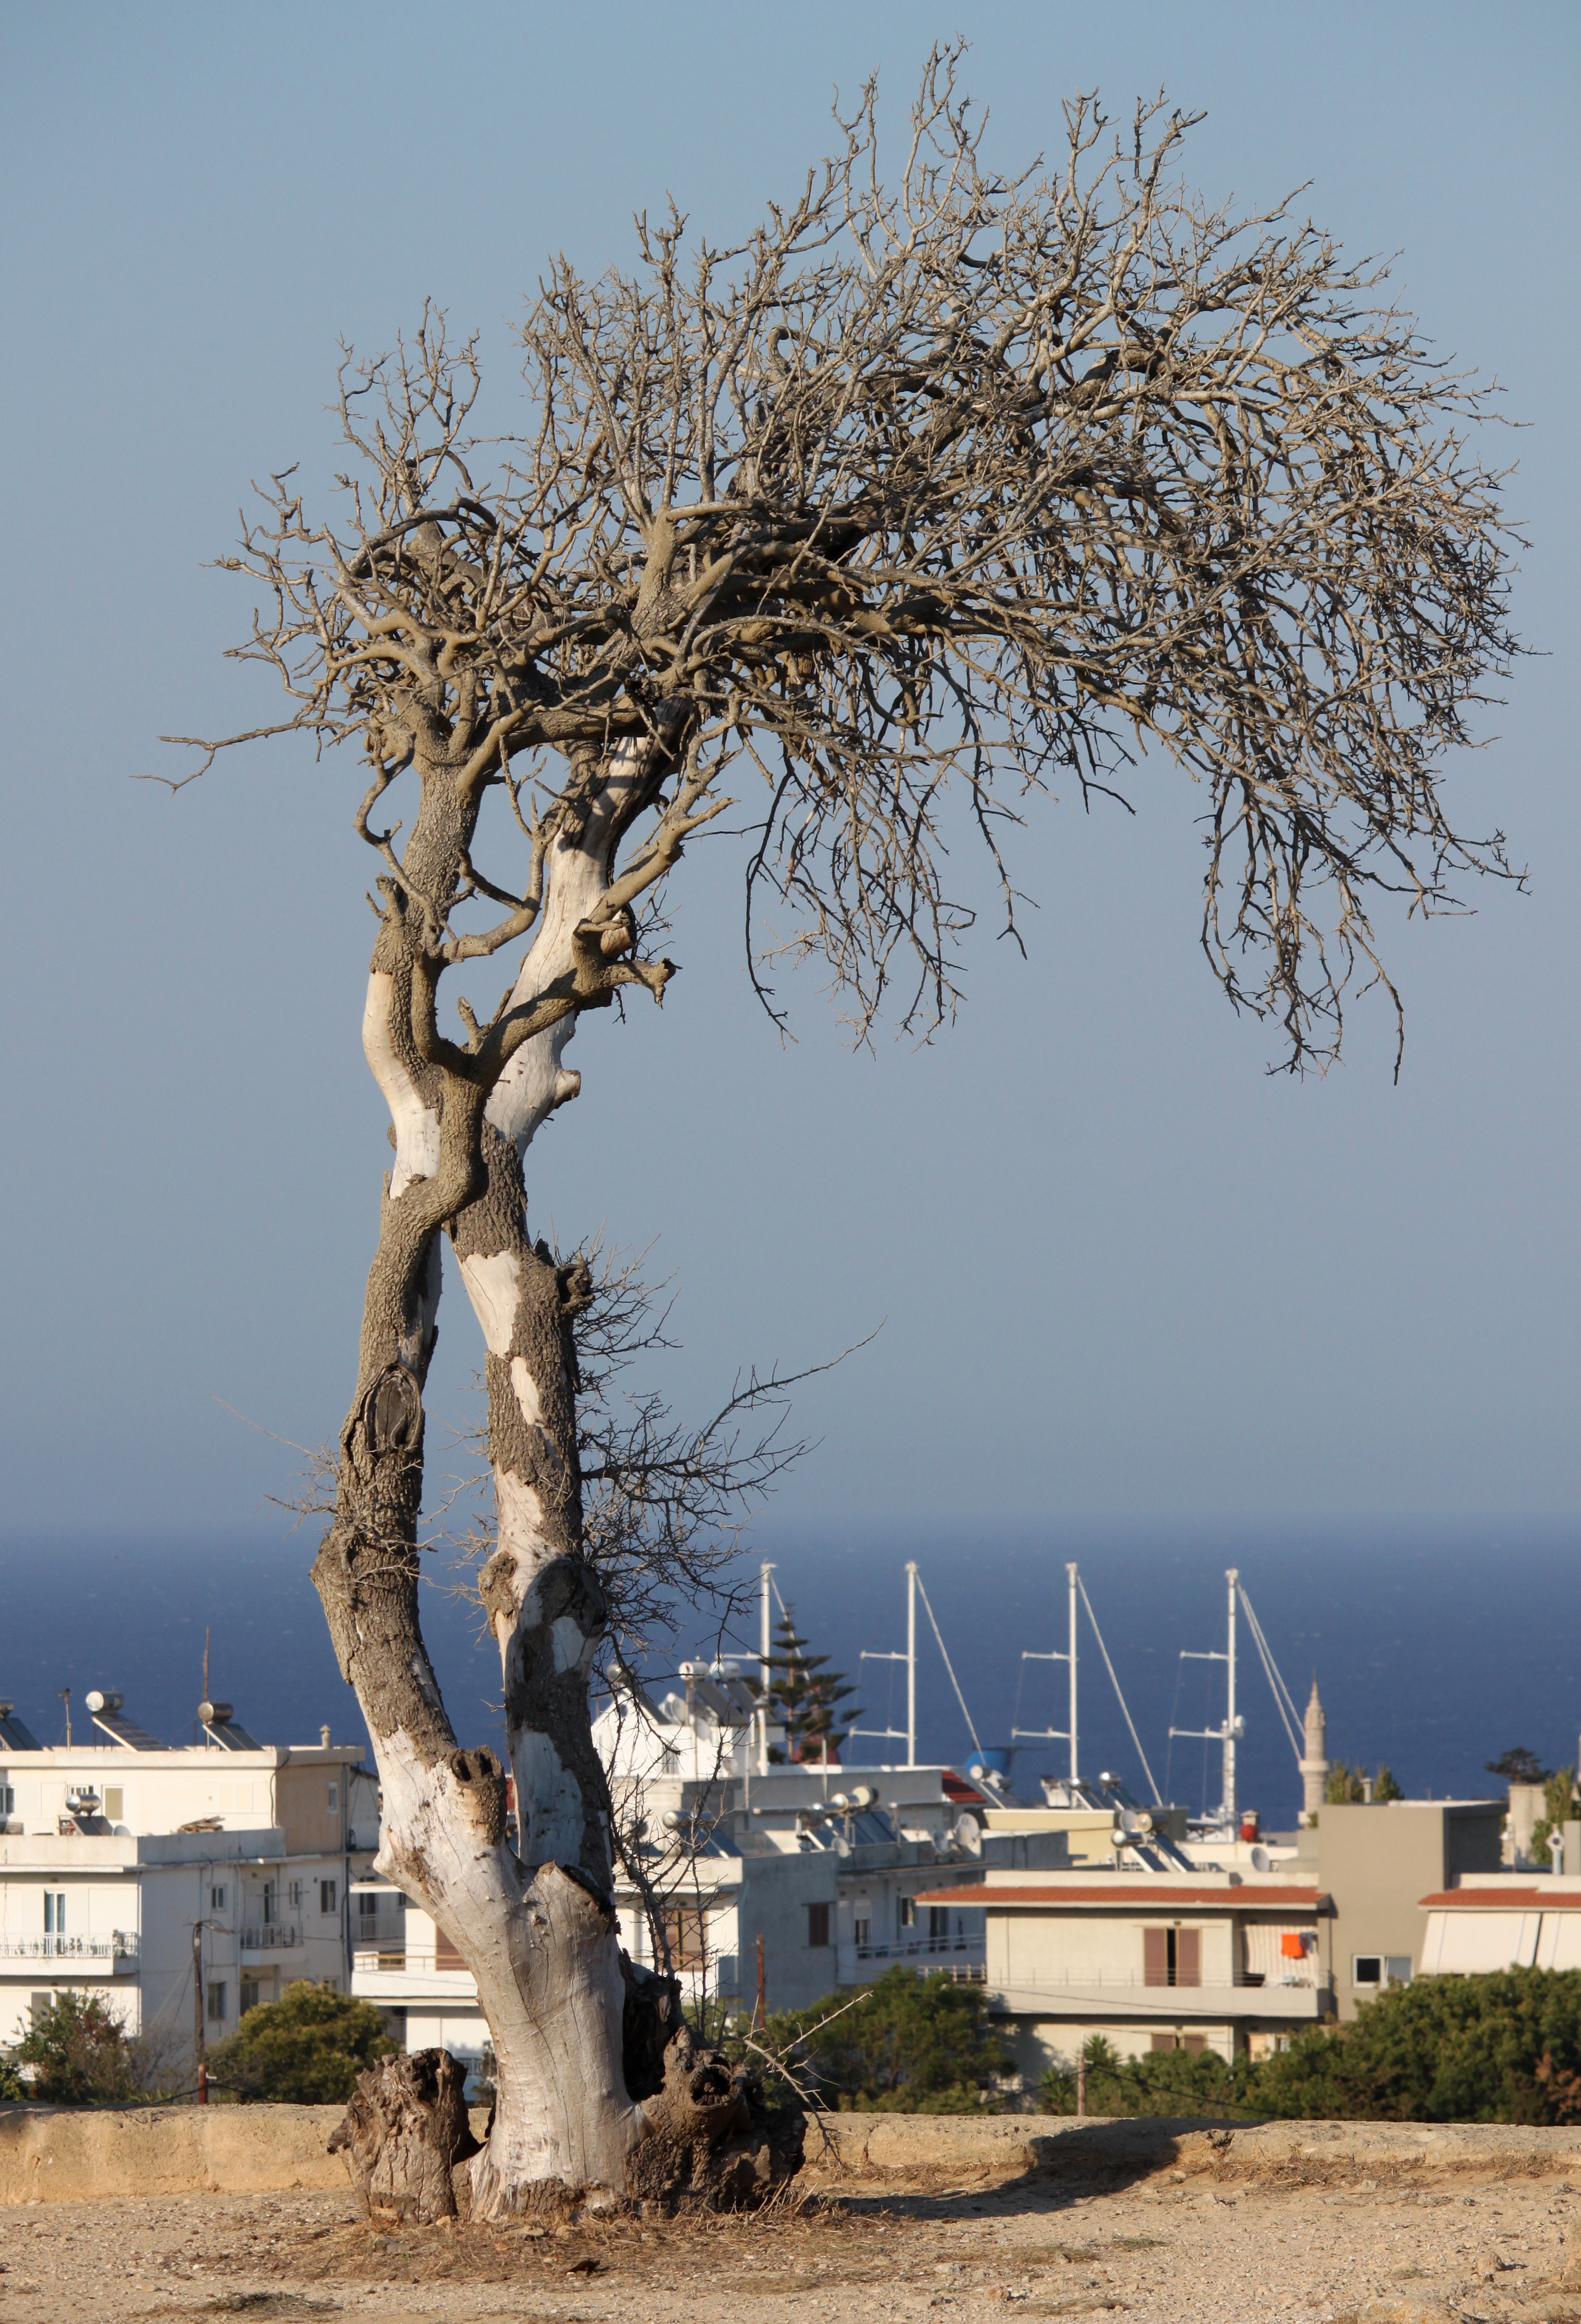
sea, tree, branch, plant, flower, city, dead tree, dead, branches, crooked, greece, views, horizon house, rhodes, woody plant